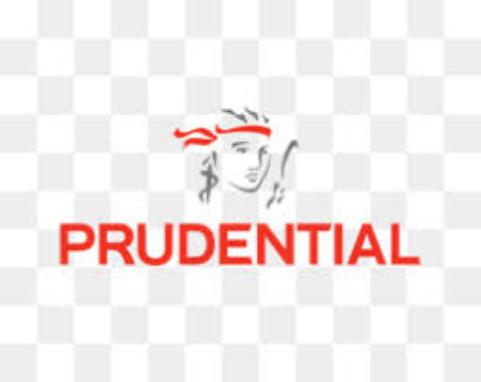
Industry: Others